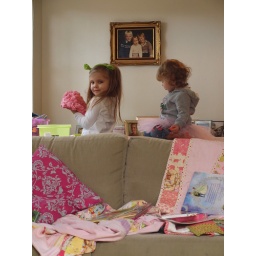
reading under blankets on the couch, a fresh batch of playdough and someone sitting on the dining room table